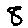
Label: 8